Solapur

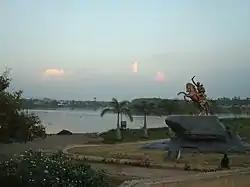
Kambar Talav (lake), also known as Sambhaji Talav (lake)

The Solapur (anciently called sonnalage) District was ruled by various dynasties such as Andhrabhratyas, Chalukyas, Rashtrakutas, Yadavas and Bahamanis. 'Solapur' spelled in (Marathi: सोलापूर is believed to be derived from the combination of two words: Sola / सोला in Marathi means "sixteen" and "Pura / पुर" means "village".